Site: brandenburg
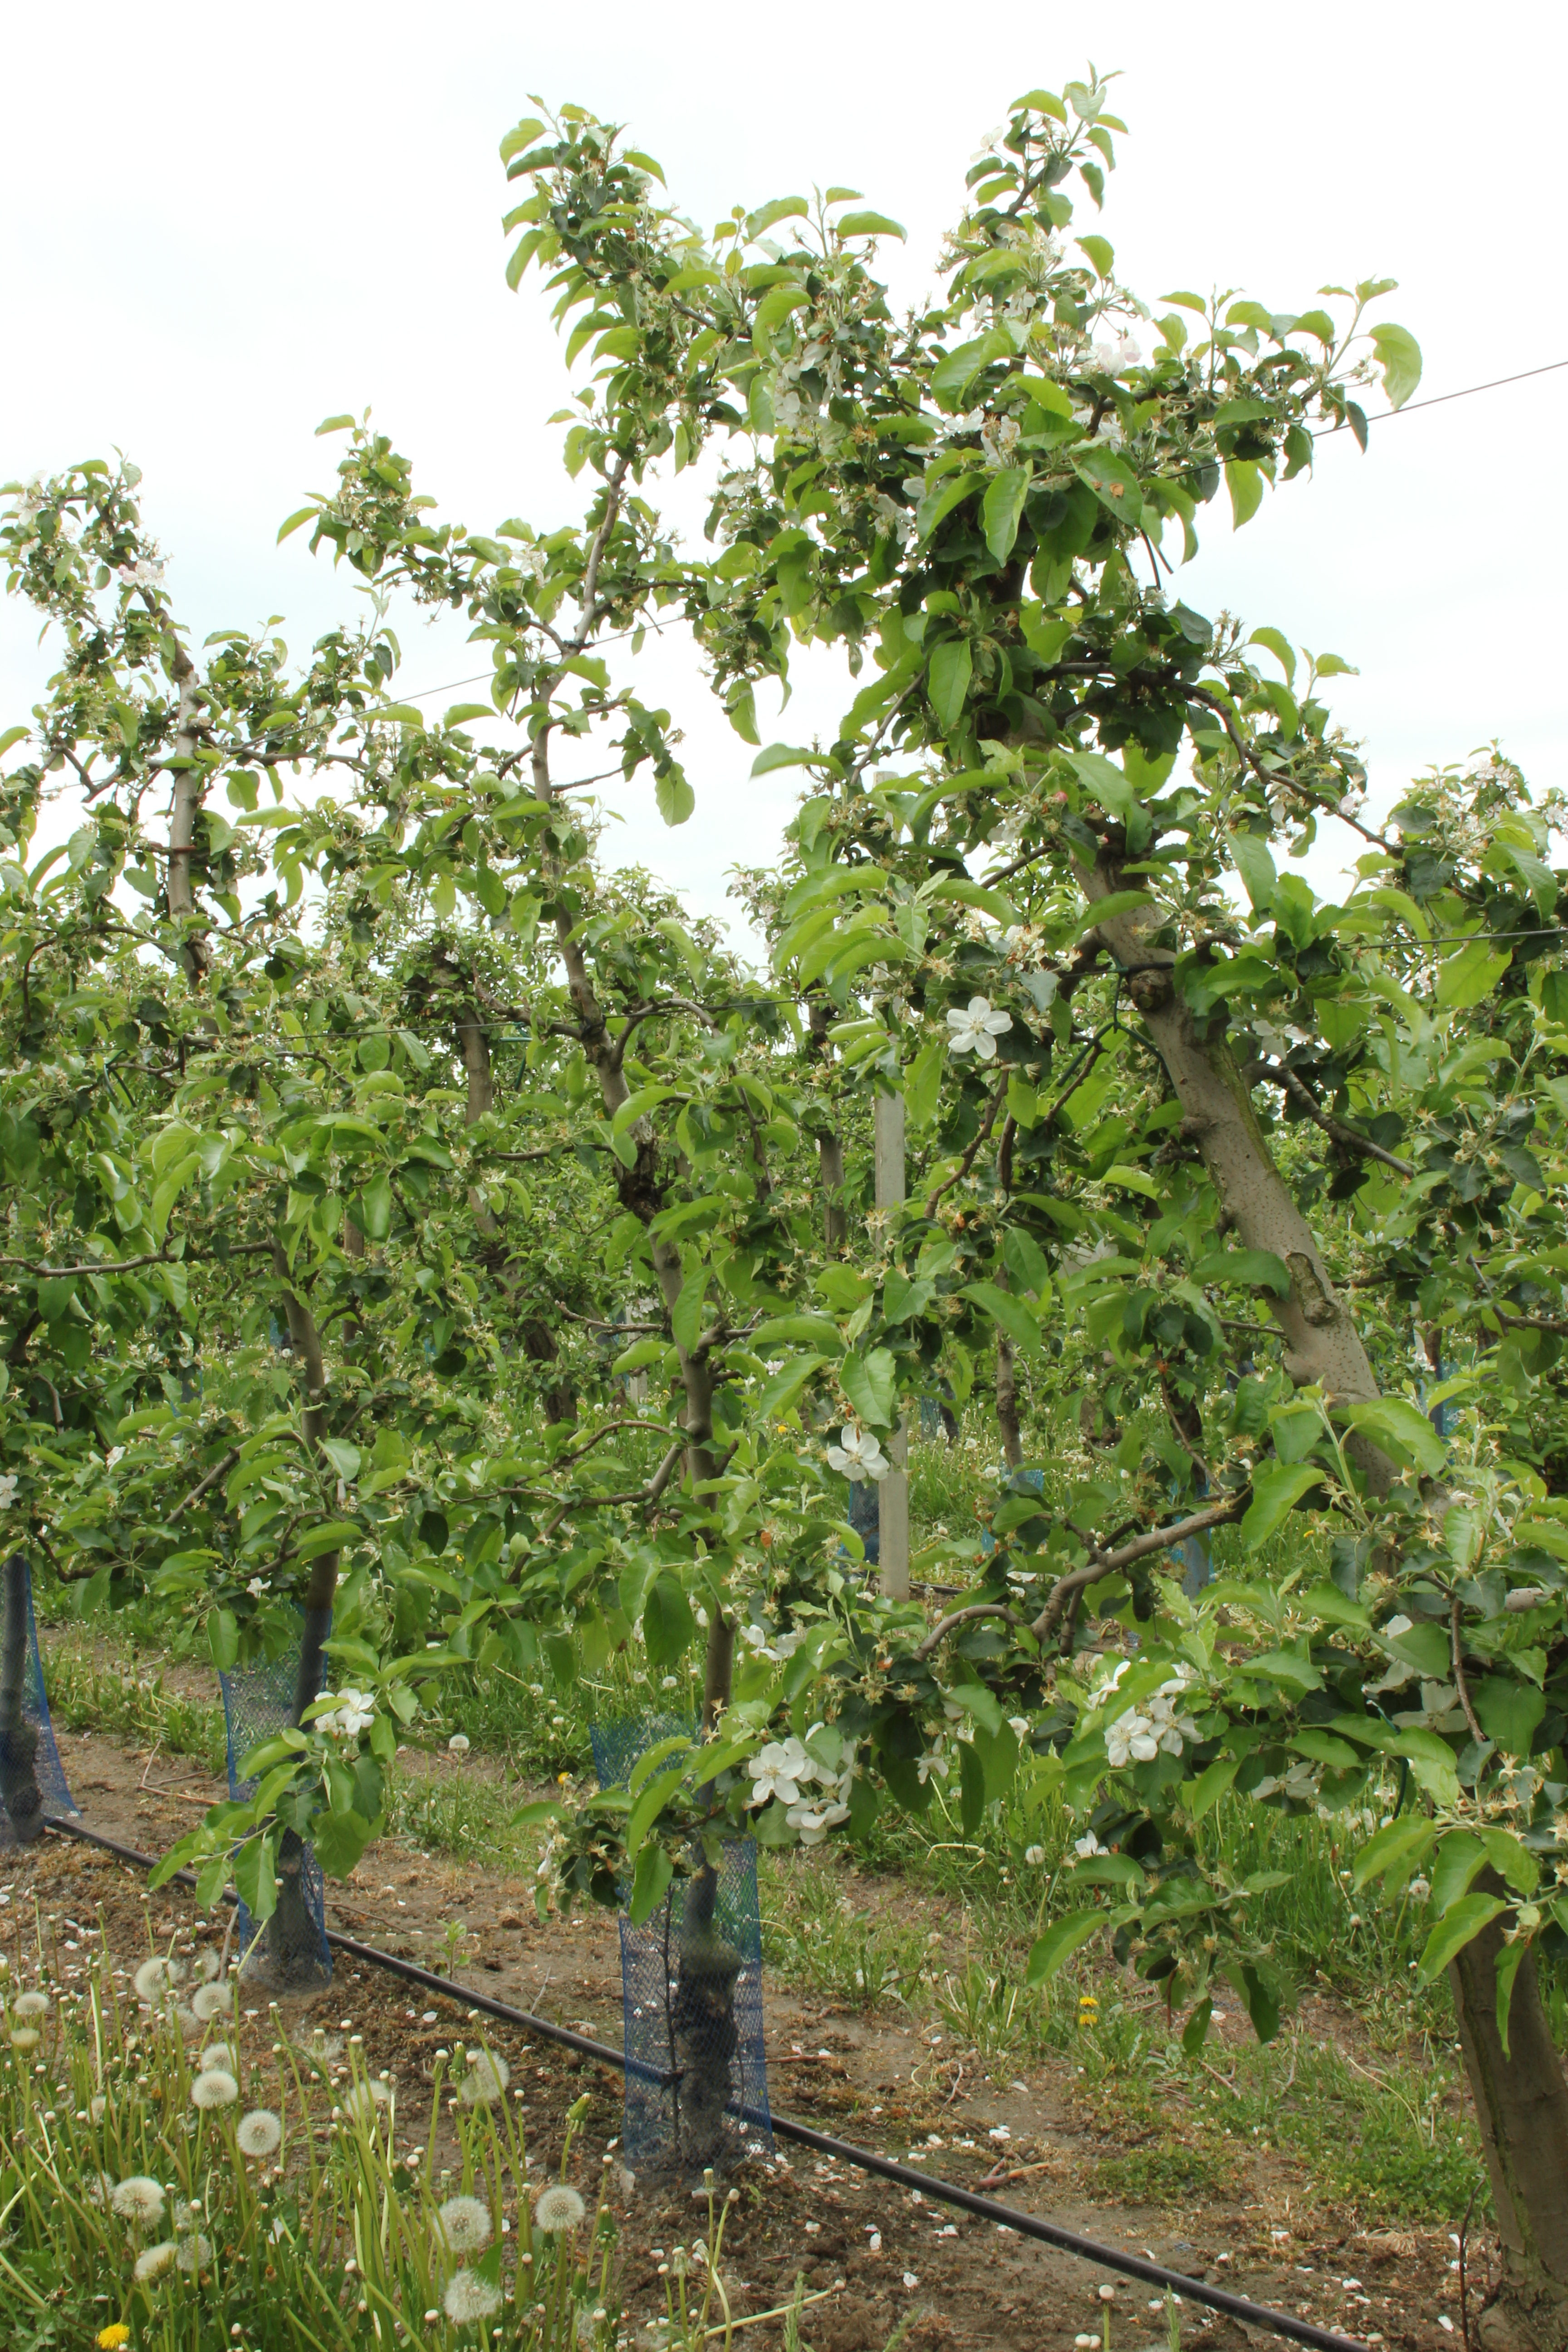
Growth stage (BBCH 67): Flowering